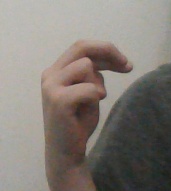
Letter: zay